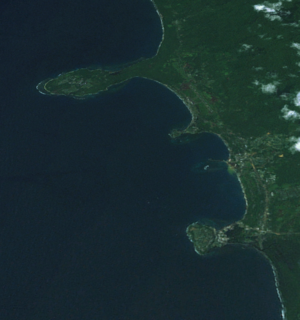
Wewak est une ville de Papouasie-Nouvelle-Guinée. Il s'agit de la capitale de la province de Sepik oriental.